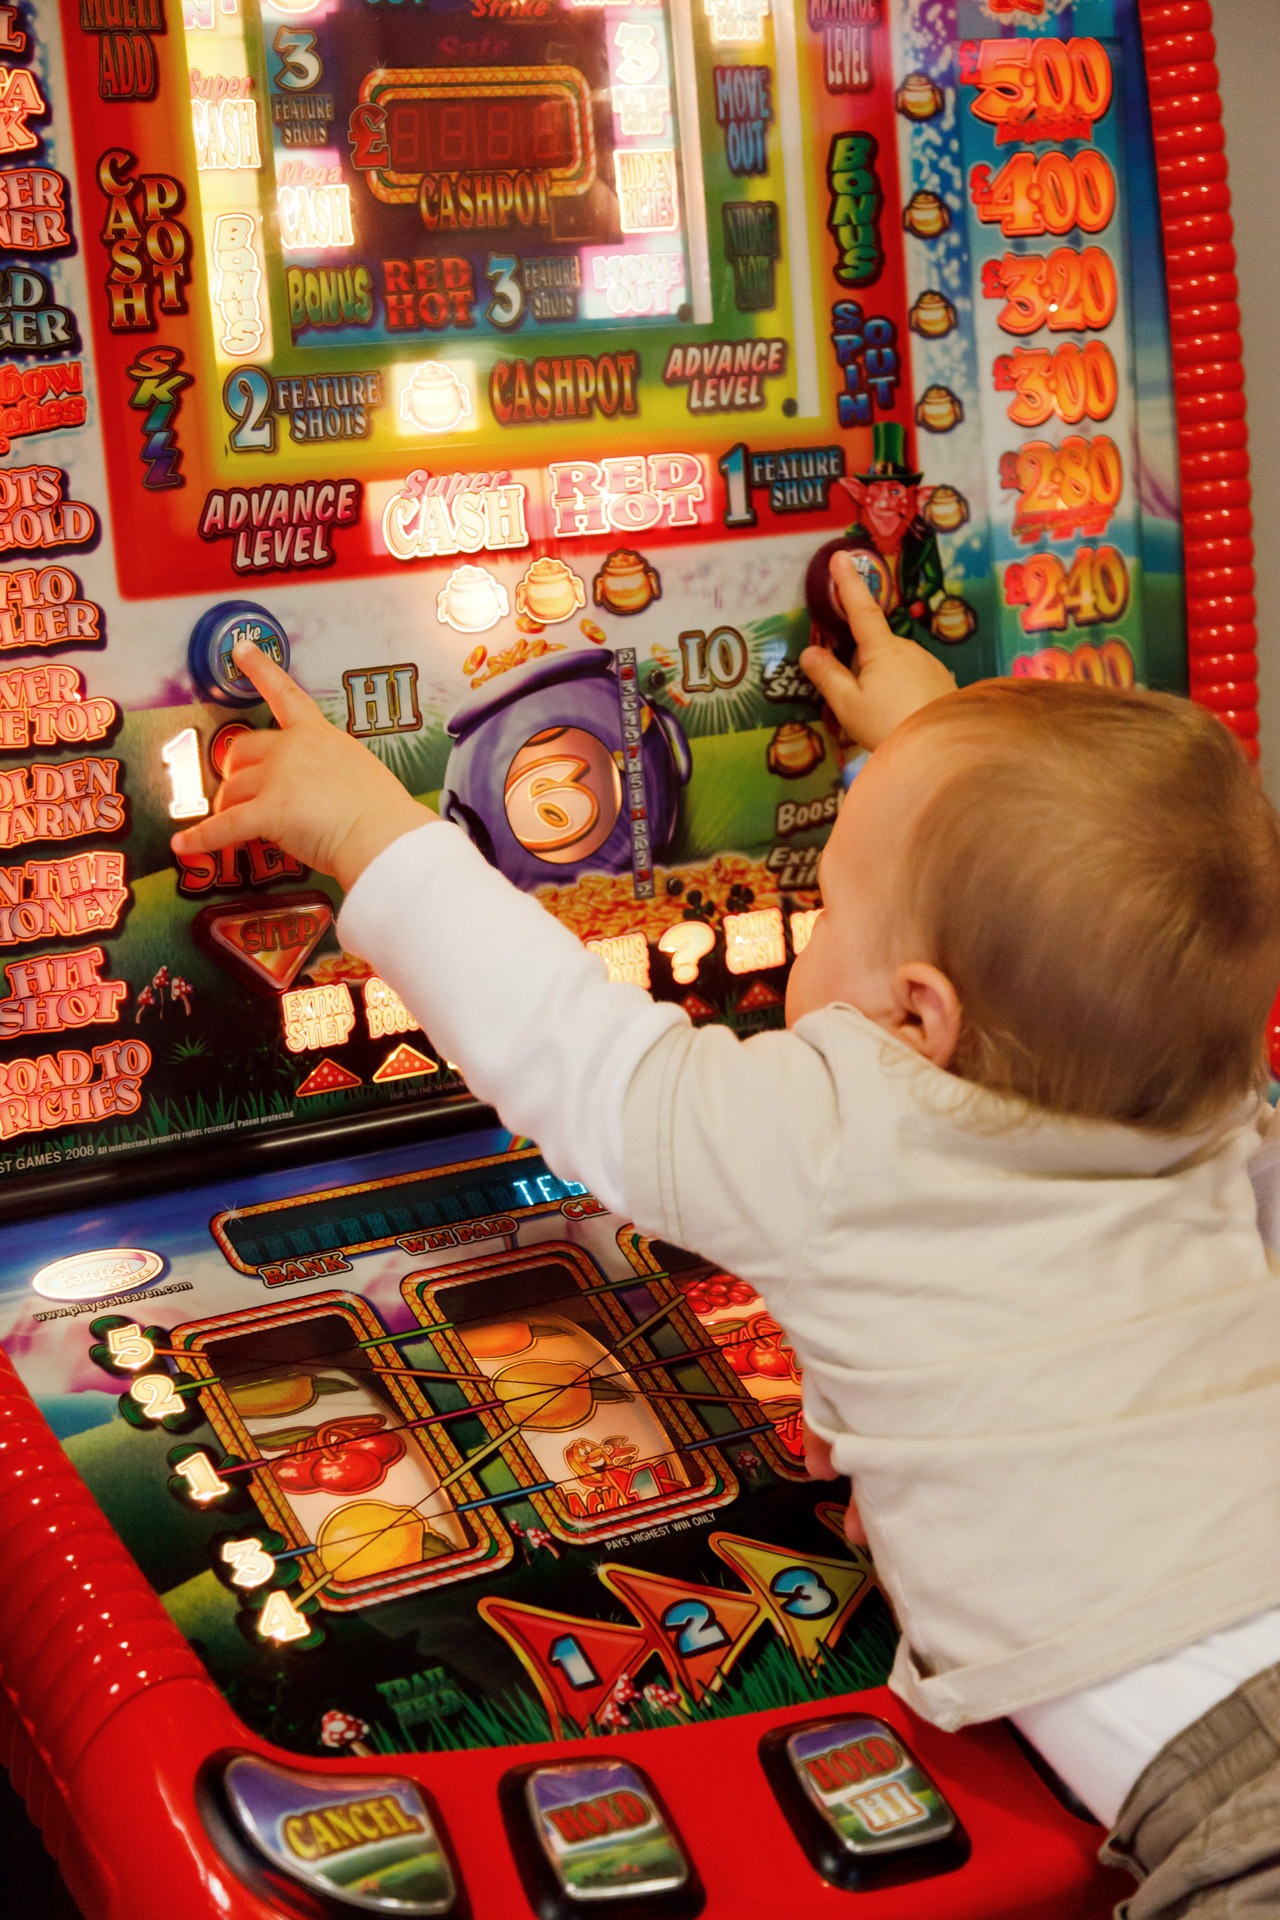
people, game, play, young, machine, playing, player, gamble, slot machine, fun, happy, casino, gambling, games, risk, winner, winning, excitement, betting, excited, gambler, bet